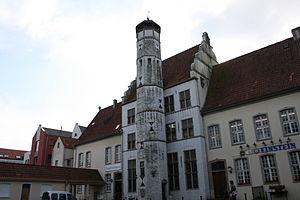
La chartreuse Notre-Dame de L'île-de-La-Reine-du-Ciel est un ancien monastère de chartreux, fondé en 1417, près de Wesel, transféré en 1628, à Xanten en Allemagne.